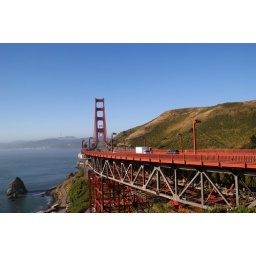
aan de overkant van de golden gate bridge ( vroeg in de ochtend)